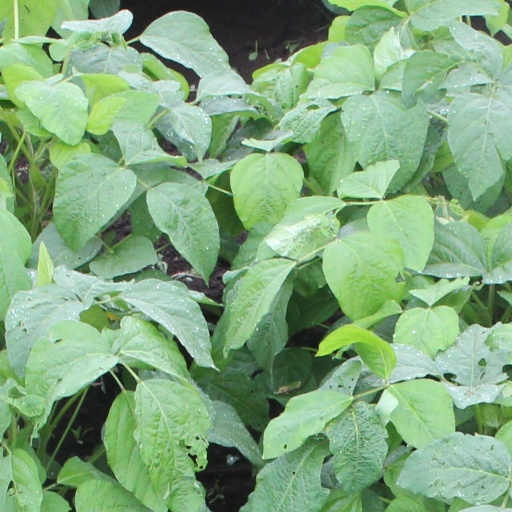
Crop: soybean